Andriy Khvetkevych

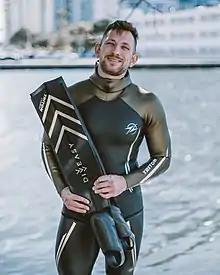

Andriy Yevhenovych Khvetkevych (Ukrainian: Андрій Євгенович Хветкевич; born March 8, 1983) is a Ukrainian world-class freediver, world and Ukrainian six-time record holder in three of the four deep disciplines in freediving: CWTB, FIM, CNF. He was a contestant on the second season of "", the Ukrainian adaptation of "The Bachelorette".